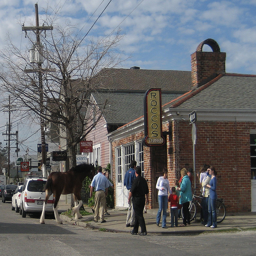
A crowd of people walking across a street.
Townspeople taking a stroll down the sidewalk as a horse crosses the street.
A street corner with people and a horse
A horse is crossing the street next to a restaurant.
A horse stepping up onto a sidewalk near a group of people.